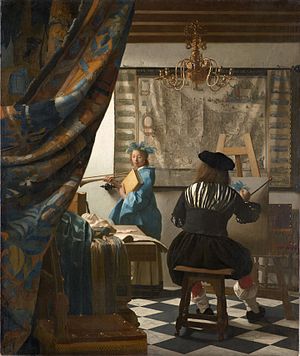
Johannes Vermeer / Motiver / Allegorier
Allegori over malerkunsten, c.1665/6 eller 1673?
Johannes Vermeer var en nederlandsk kunstmaler, der regnes som en af den nordeuropæiske baroks mest talentfulde malere. Han var aktiv i den Den hollandske guldalder, hvor landet var inde i en periode af uset politisk, økonomisk og kulturel storhed.